The Claverings

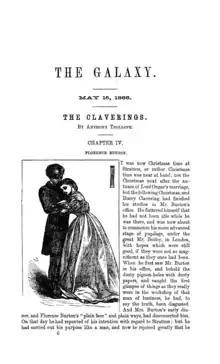
"The Galaxy" vol. 1 issue 2, 15 May 1866, featuring an excerpt of "The Claverings"

Trollope wrote "The Claverings" between 21 August and 31 December 1864. The work was serialised in the "Cornhill Magazine" from February 1866 to May 1867; it was the fourth and last of Trollope's novels published in the magazine. It was issued in book form by Smith, Elder & Co. in 1867. In the course of setting the book in type, a section of two-thirds of a page of the "Cornhill" text was omitted, probably accidentally.